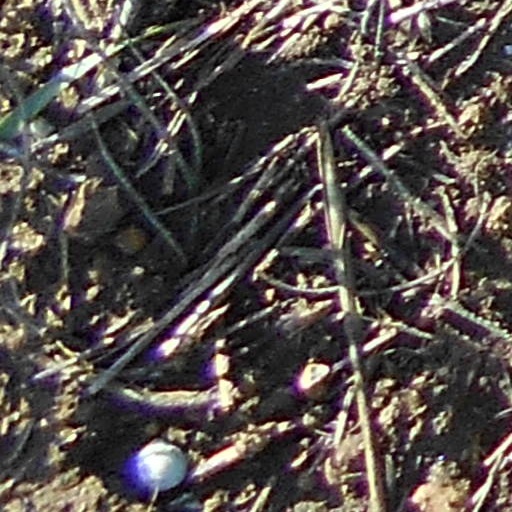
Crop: wheat